Loch Raven Reservoir

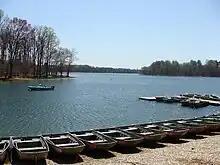
Boat rental at the Fishing Center

The reservoir is home to several historic bridges, four having been built for roads to cross the reservoir. Loch Raven Drive's original bridge, the Yellott Bridge, also known as Bridge #1, was built in 1906 on a dangerous road that included a hairpin turn which caused many accidents. A cold case involving the disappearance of Ohio business executive Wilbur C. French dating from November 29, 1977 was solved on July 16, 1984, when Baltimore County Police divers, who had been searching the 80 feet deep waters below the bridge for a stolen motorcycle, discovered a 1977 Chevrolet Monte Carlo lying on its side in the mud at the bottom. On raising the vehicle out of the water, police found the remains of Mr. French, who had rented the car at Washington National Airport upon flying in for a business trip, behind the wheel. In 1988 the bridge was removed in favor of a safer bridge.